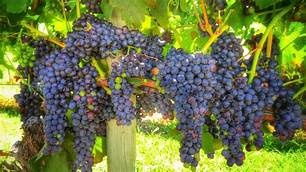
Label: grape